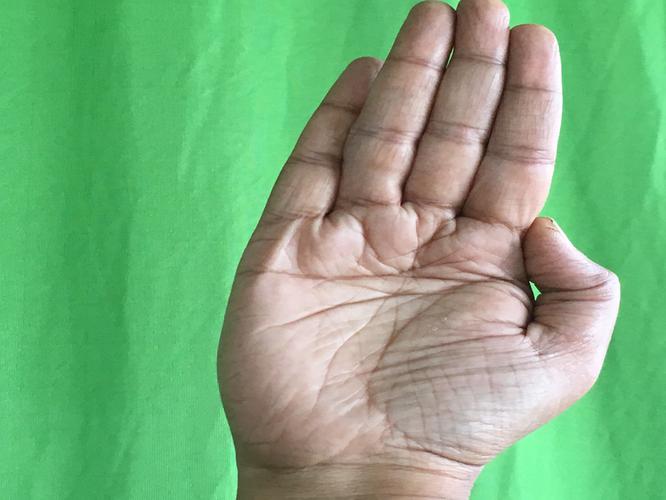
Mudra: Pathaka
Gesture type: single_hand